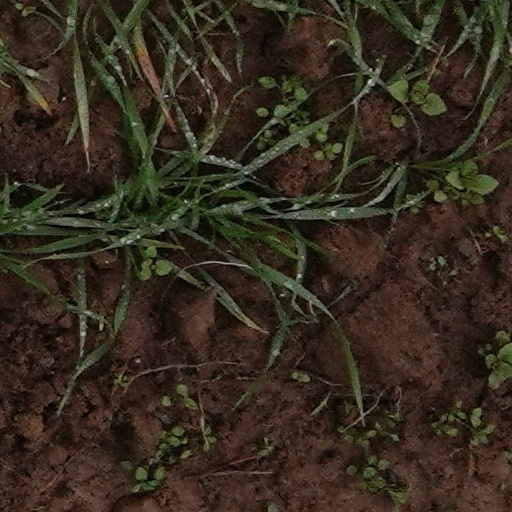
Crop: wheat